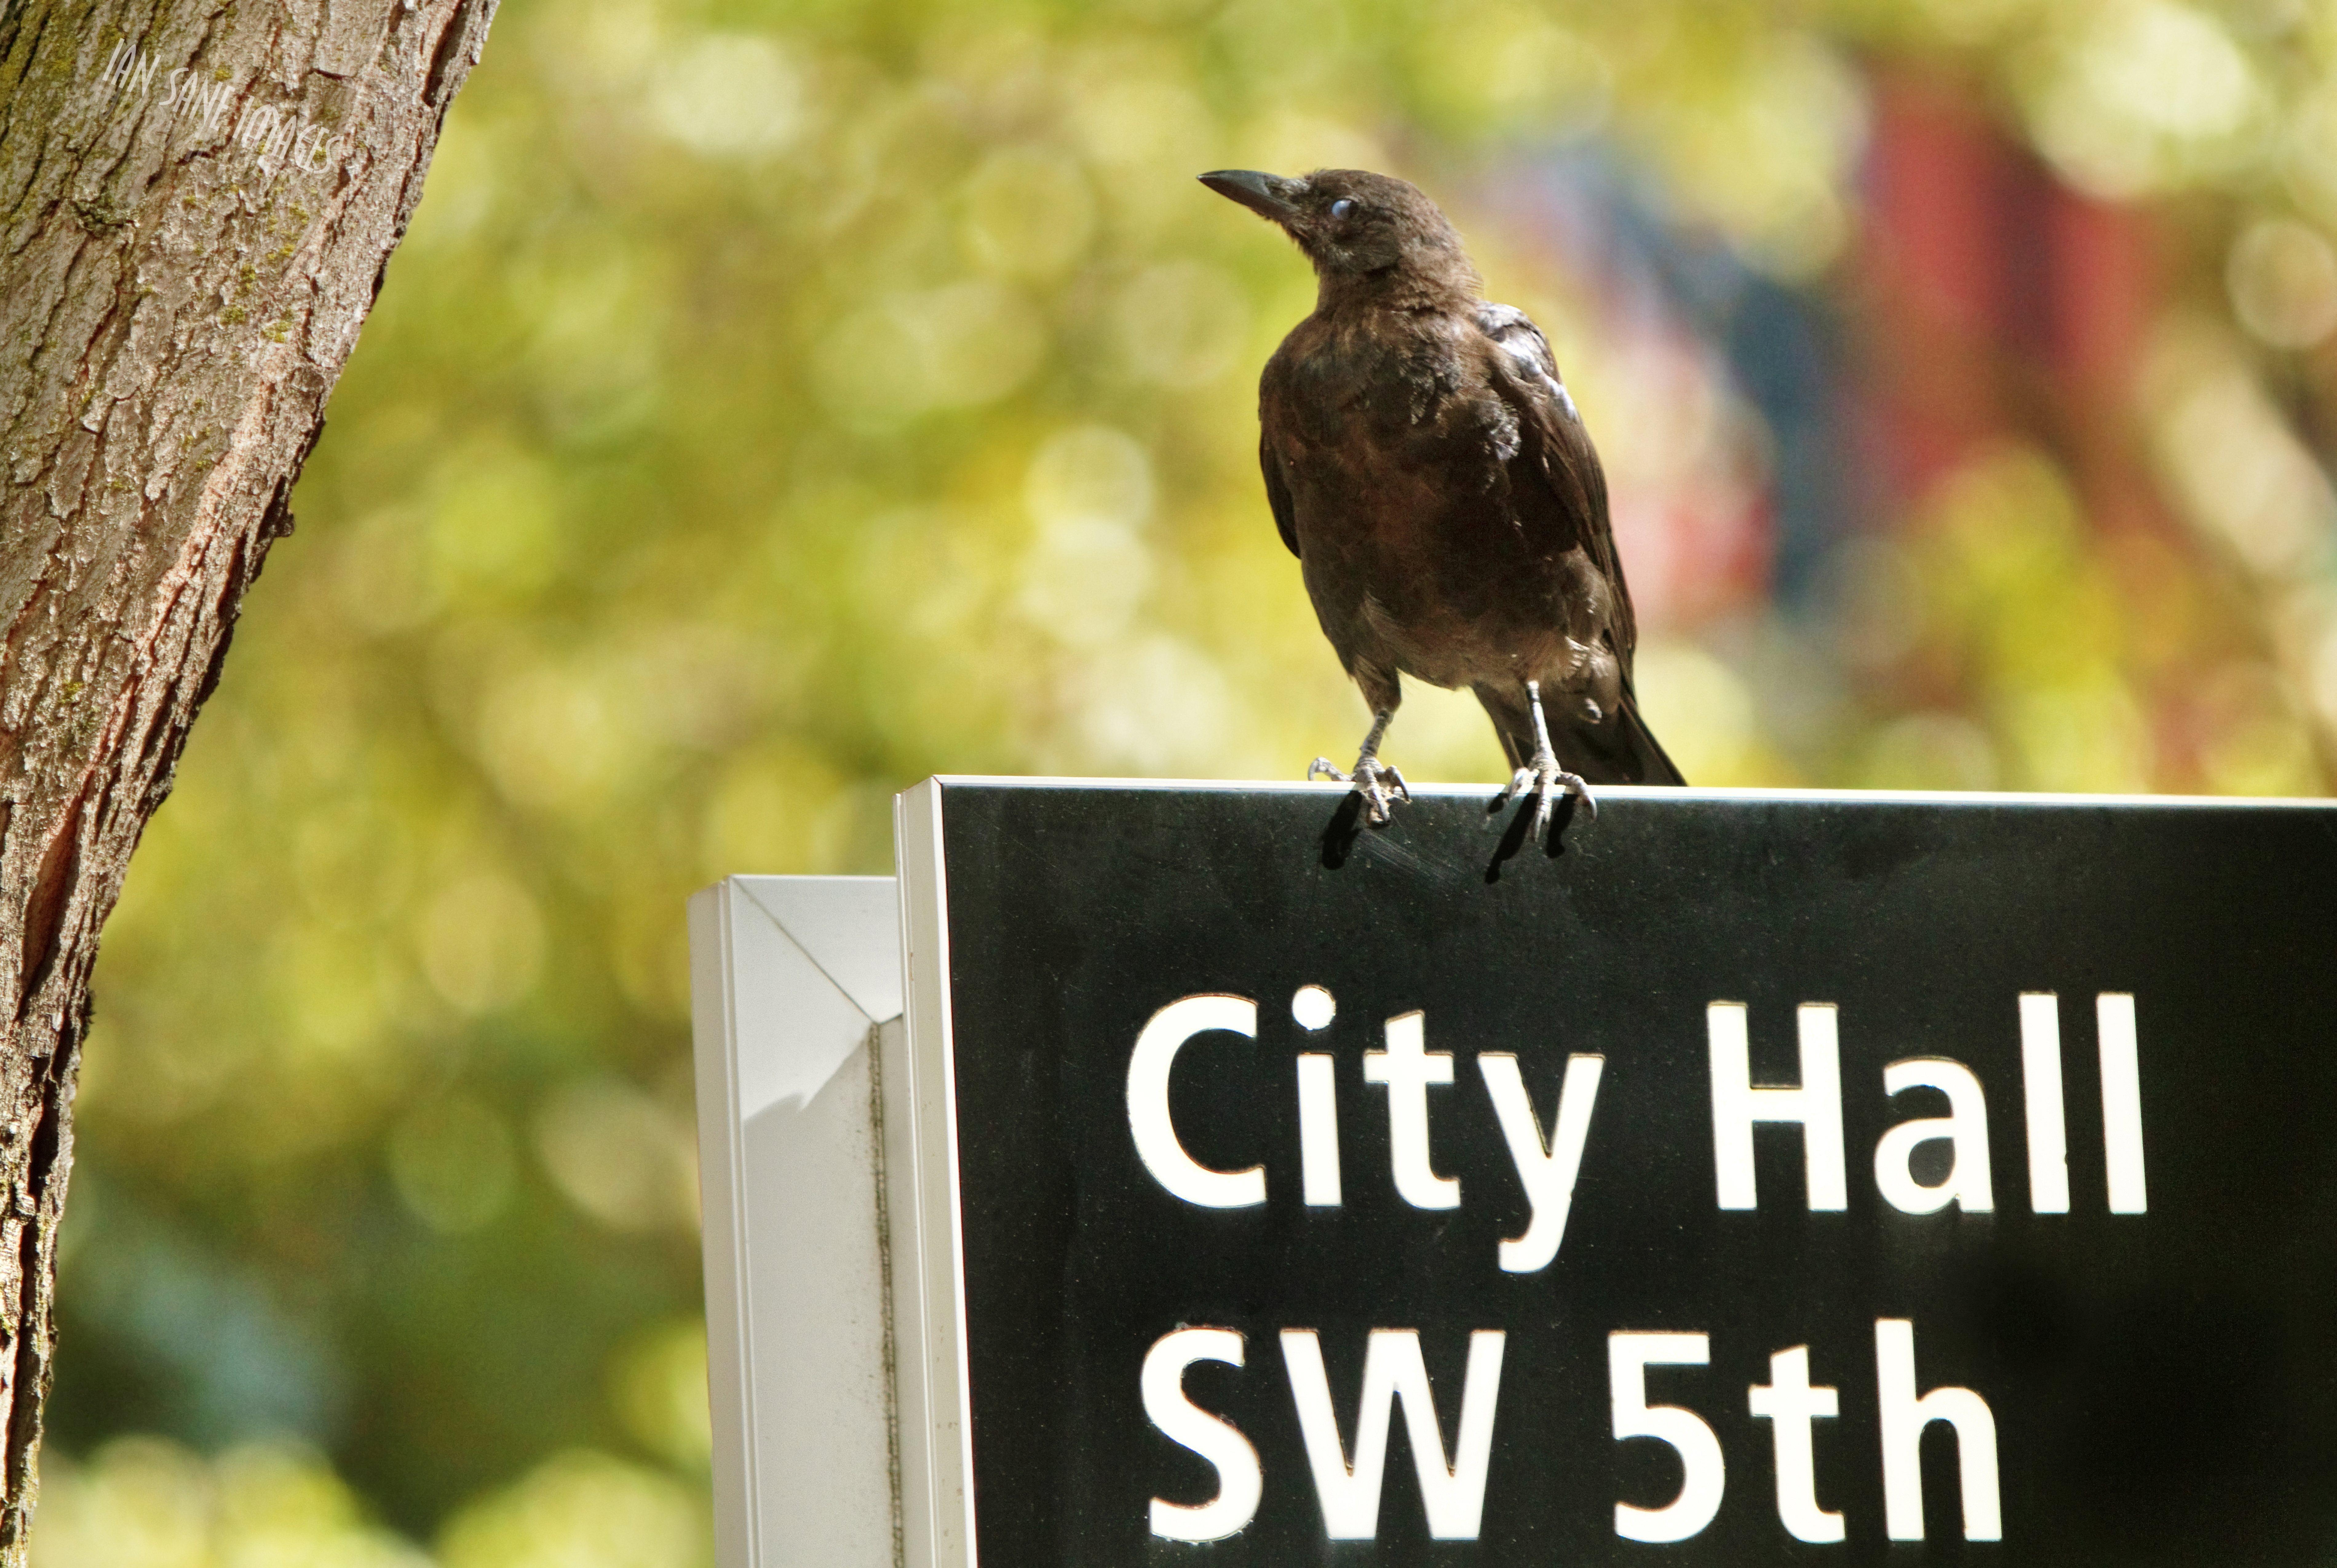
bird, bokeh, street, camera, city, downtown, wildlife, sign, lens, hall, canon, fauna, crow, eos, avenue, is, vertebrate, 7d, images, usm, f28l, southwest, oregon, portland, ian, 5th, sane, ef70200mm, jefferson, it sasign, perching bird